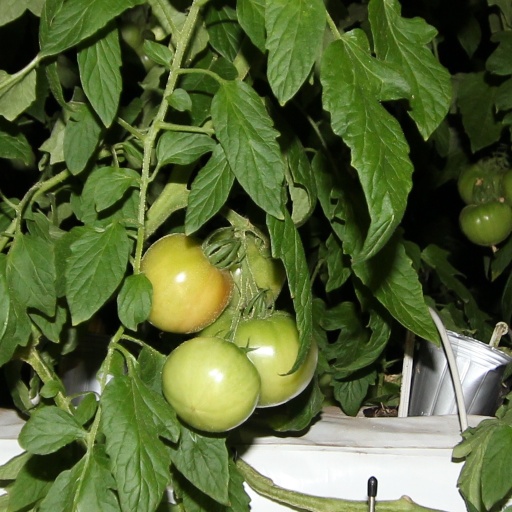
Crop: tomato